George Pau-Langevin

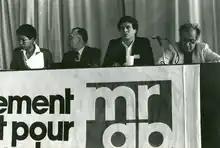
George Pau-Langevin in 1989

Pau-Langevin was president of the Movement against racism and for friendship between peoples from 1984 to 1987. In 1989, she joined the National Agency for the Promotion and Integration of Workers from Overseas as deputy director, which she later directed from 1997 to 2001.